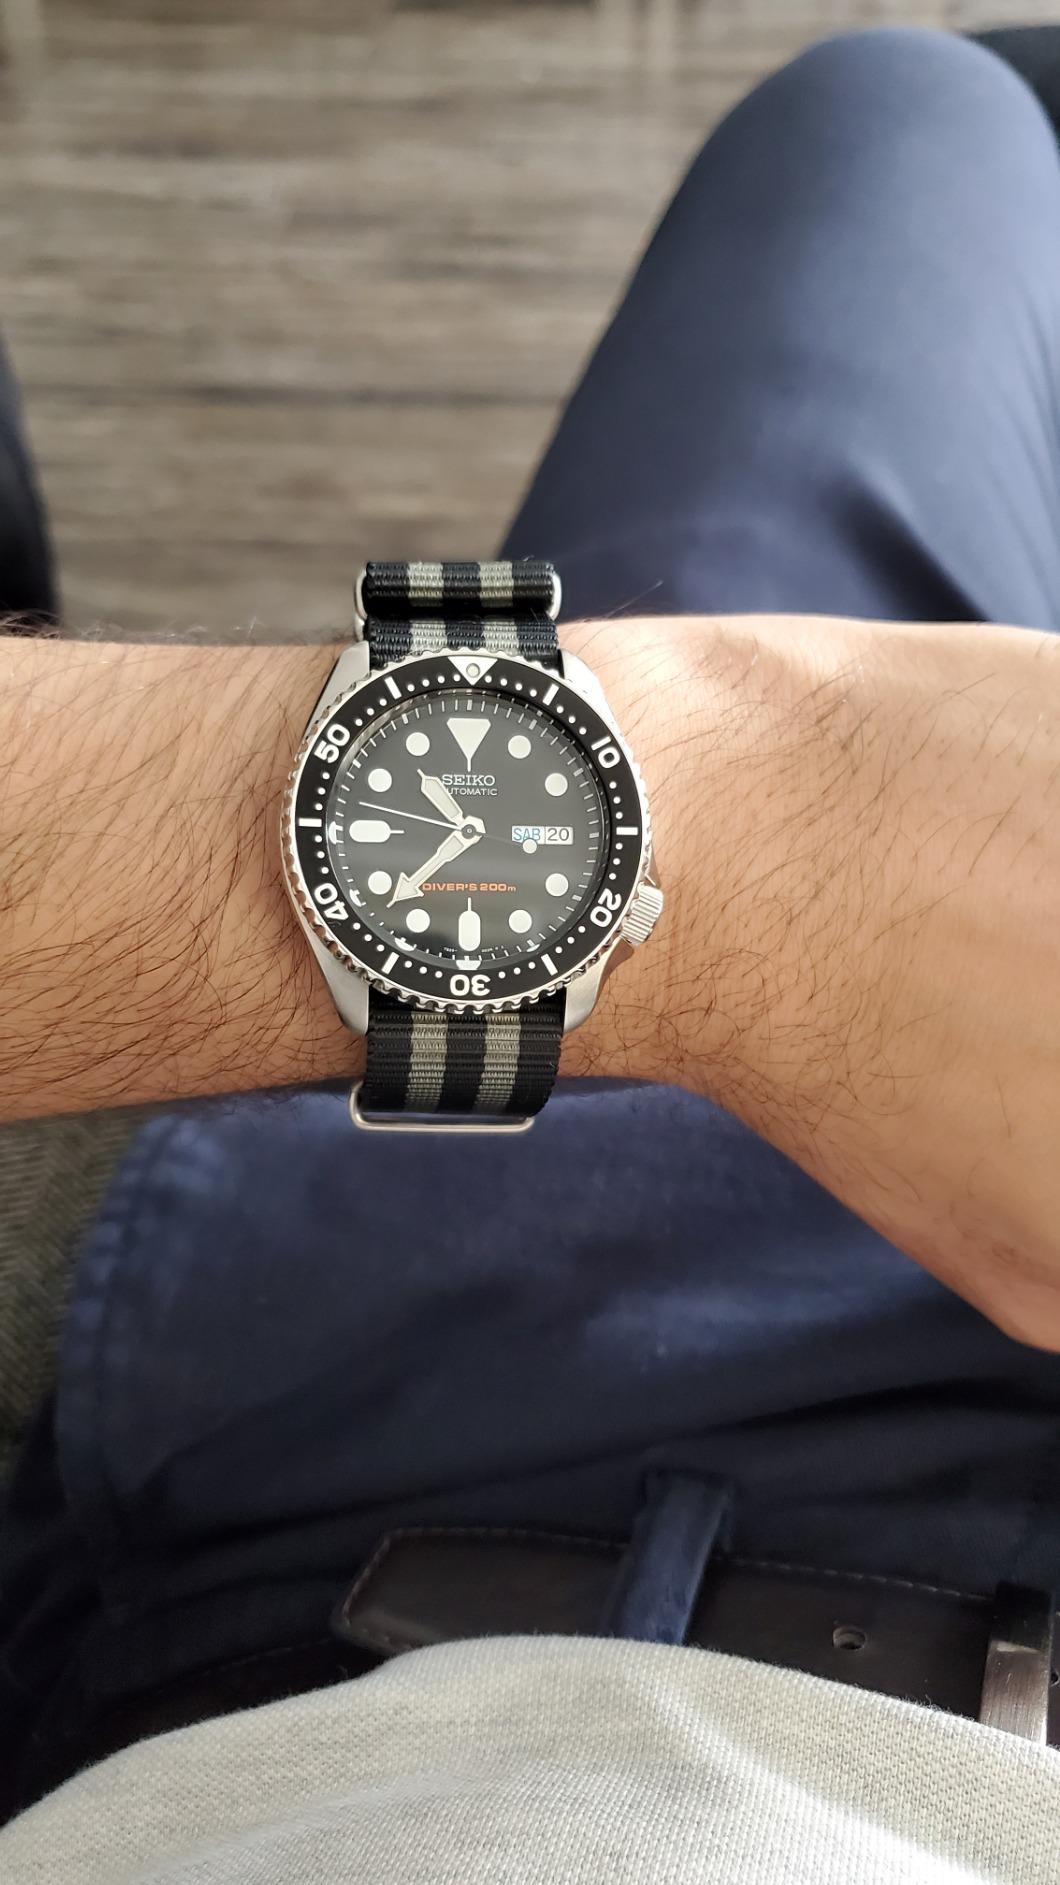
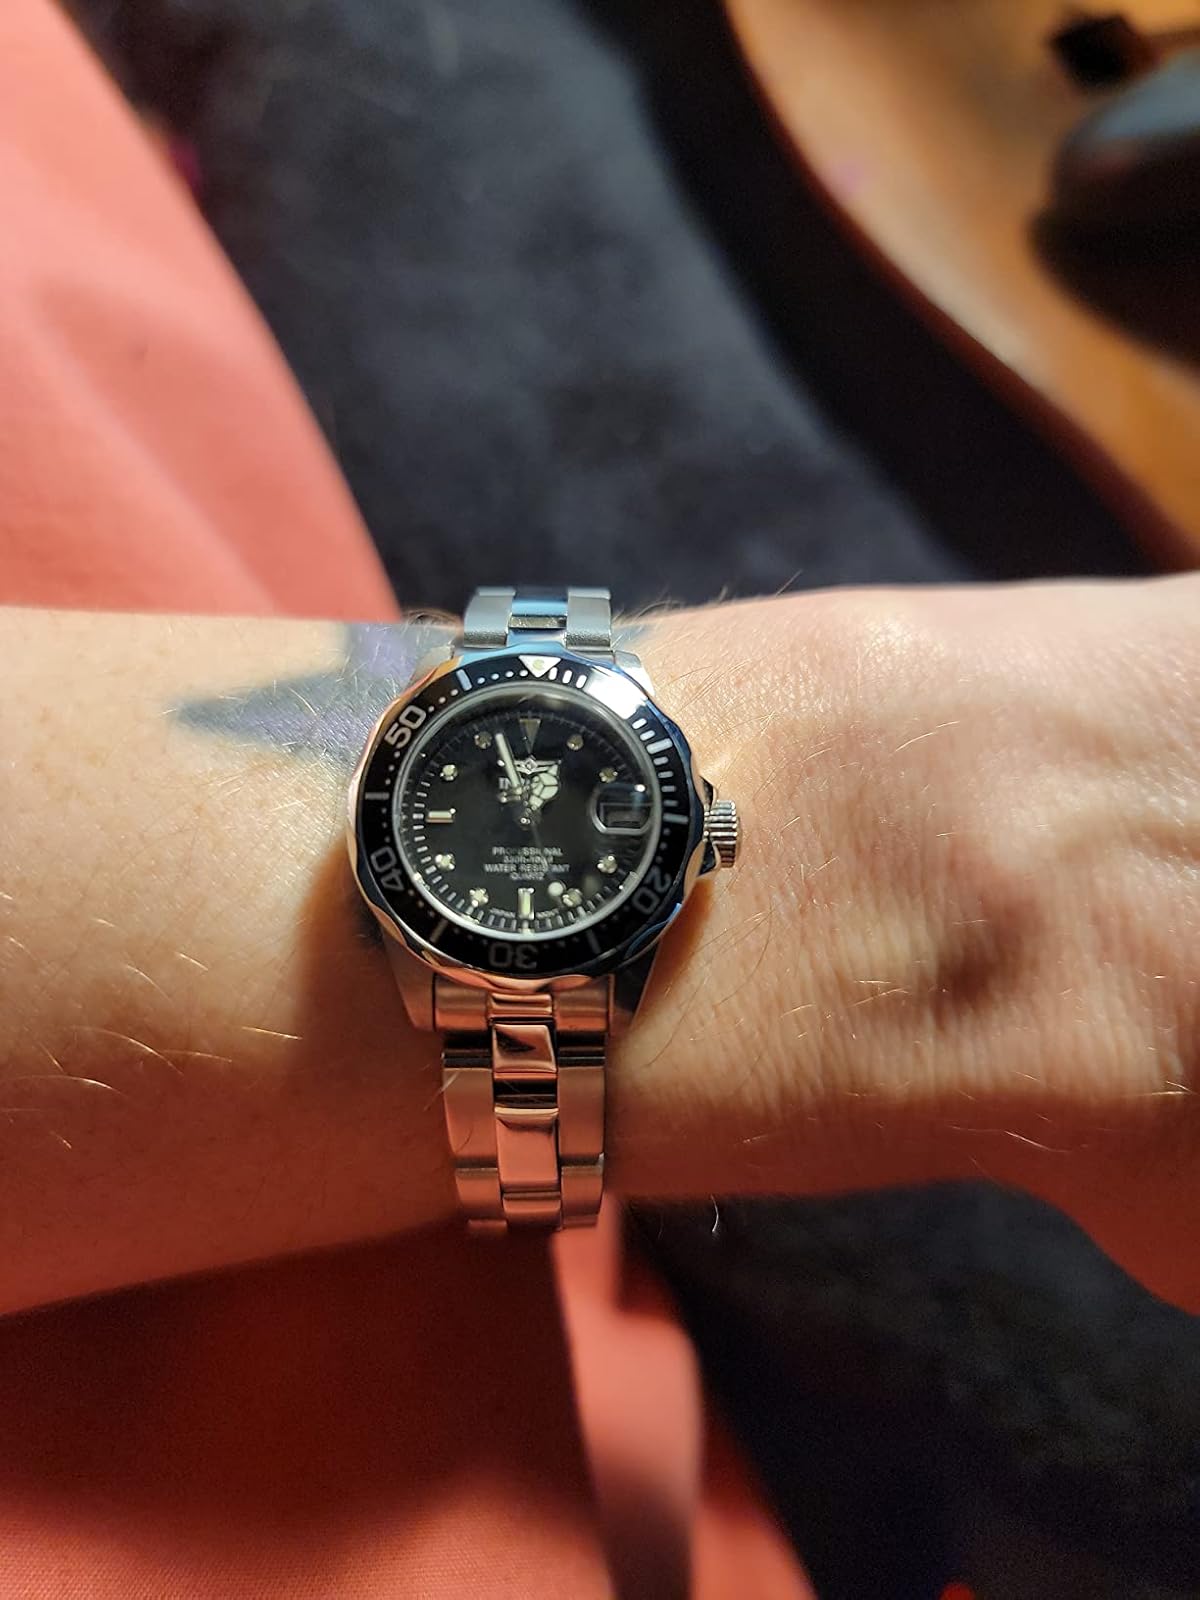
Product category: accessories_watch
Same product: no